Alexander Francis Dunlop

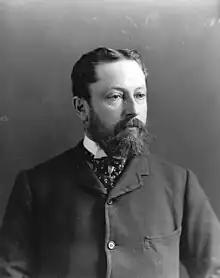
Alexander Francis Dunlop

Alexander Francis Dunlop (August 4, 1842 – April 30, 1923), was a Canadian architect from Montreal, Quebec.